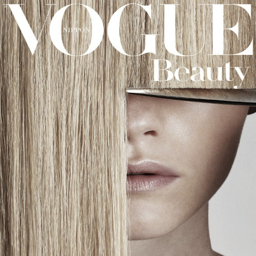
it 's all about the hair